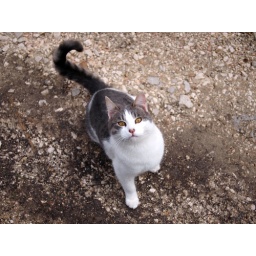
One of the two cats left. The rest were ran off by a crazy ass dog with control issues.